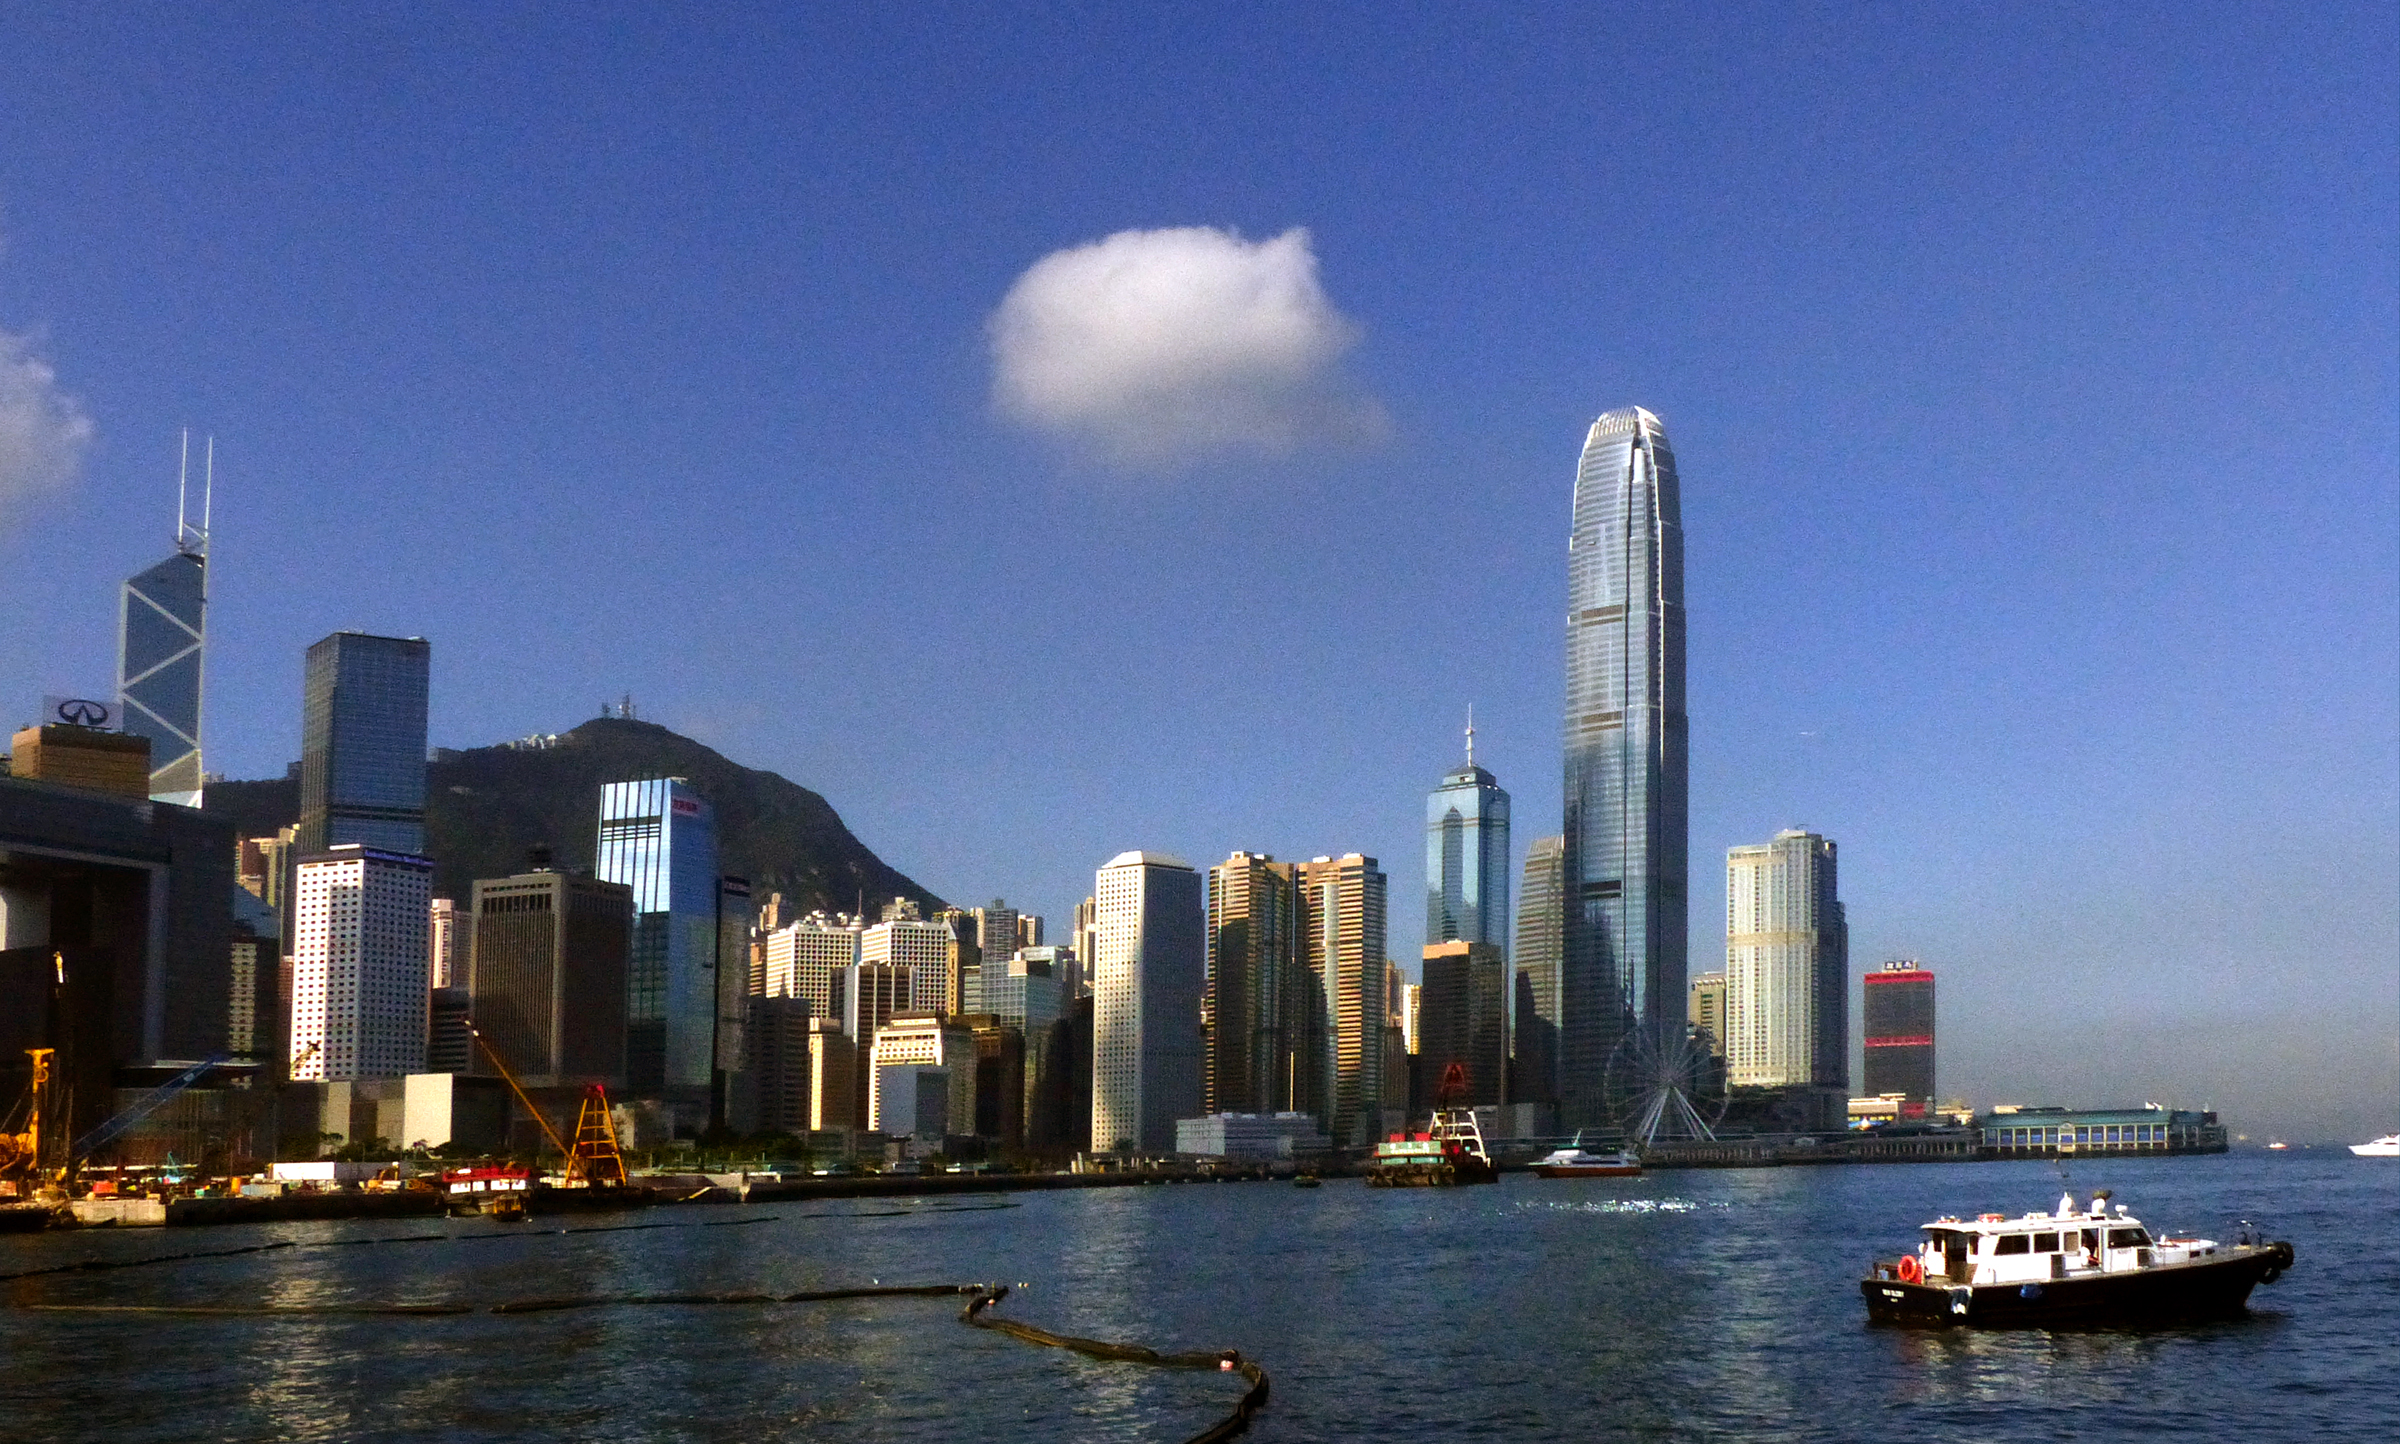
horizon, skyline, city, skyscraper, cityscape, panorama, downtown, dusk, evening, asia, landmark, harbor, waterway, tower block, bridgecamera, hongkong, superzoom, cityscapes, panasonicdmcfz200, architectureinhongkong, victoriaislandhk, highrisebuildings, metropolis, geographical feature, human settlement